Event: Nepal Earthquake
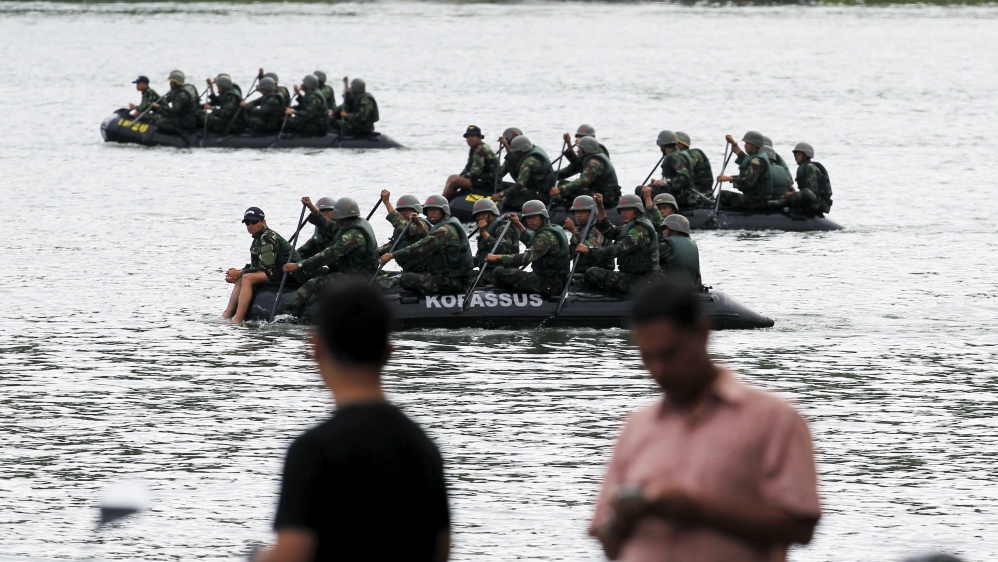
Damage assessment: no_damage